Eric I of Denmark

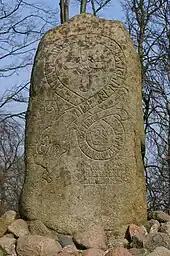
Memorial stone in Borgvold, Viborg, Denmark

Eric and Boedil had one legitimate son, Canute Lavard. Harald Kesja was Canute's half-brother. Eric had two sons outside marriage—Eric II the Memorable and Benedict—and one daughter, Ragnhilde (mother of the future king Eric III Lamb).